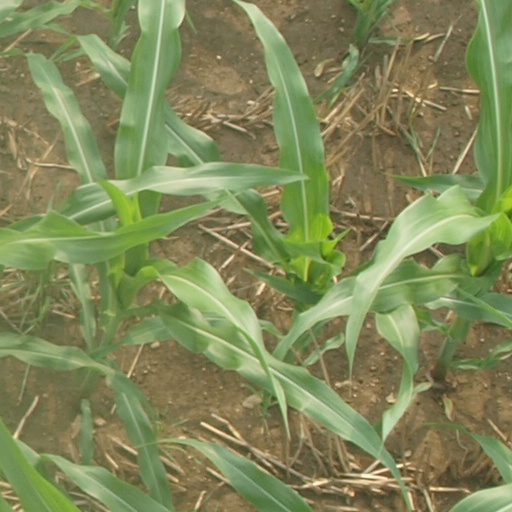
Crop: maize; corn